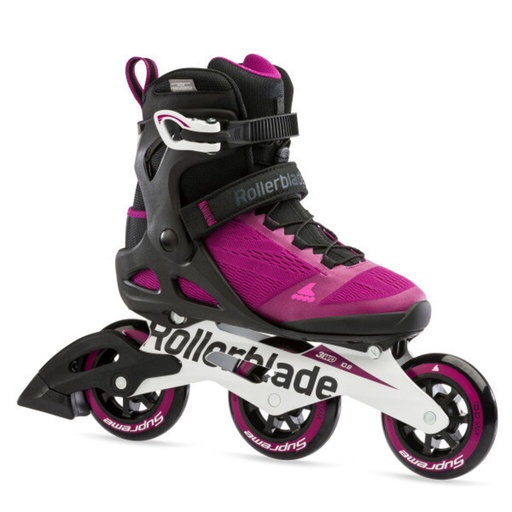
6 Rollerblade Macroblade 3WD 100 Women's
Brand: Rollerblade
Category: Sporting Goods > Outdoor Recreation > Inline & Roller Skating > Inline Skates > Fitness Inline Skates